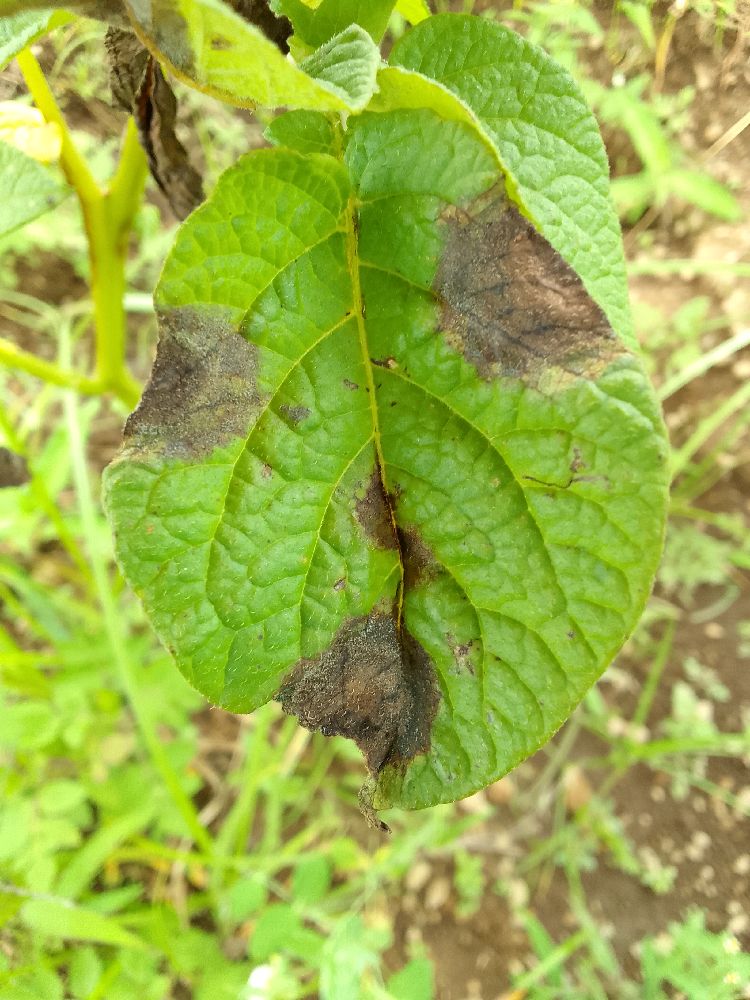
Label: Late blight